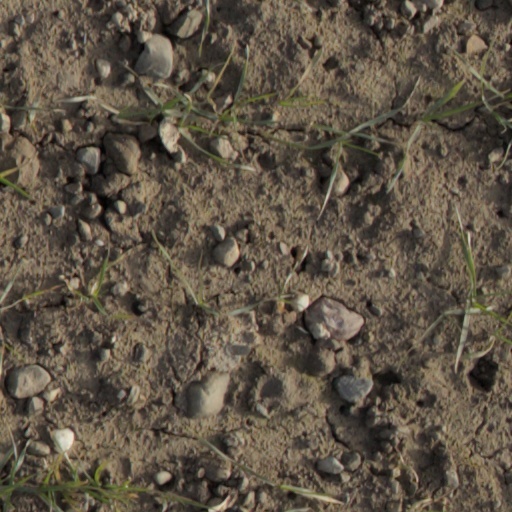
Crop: wheat